Bonhoeffer family

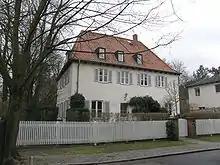
Bonhoeffer family home in Berlin-Westend

In 1912 Karl Bonhoeffer succeeded Theodor Ziehen as professor of psychiatry at the Berlin Charité hospital. He became a prominent psychiatric consultant on culpability and insanity defense, who, after the Reichstag fire of 1933 attested Marinus van der Lubbe's capacity for guilt in the Leipzig Trial. As a follower of Emil Kraepelin, he worked on differential diagnosis to delimit schizophrenia and paranoia from a delirium as organic brain syndrome. He opposed the ideas of Freud and Jung and, although initially in favour of sterilization programmes, it is said he refused to participate in the Nazi-sponsored sterilizations started by the Law for the Prevention of Hereditarily Diseased Offspring enacted in 1933. Karl Bonhoeffer officially retired in March 1936, though he continued to give scientific lectures until 1938. His successor at the Charité Hospital, Max de Crinis, was deeply involved in the Nazi abuse and murders of the Action T4 "euthanasia" programme.